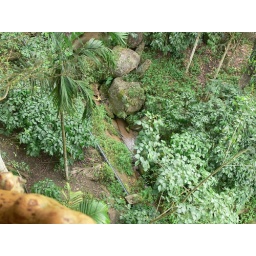
stream below the tree house